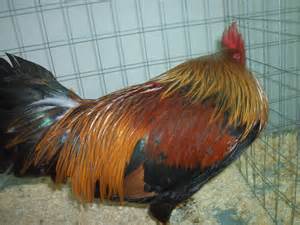
Label: gallina